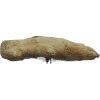
Label: ginger